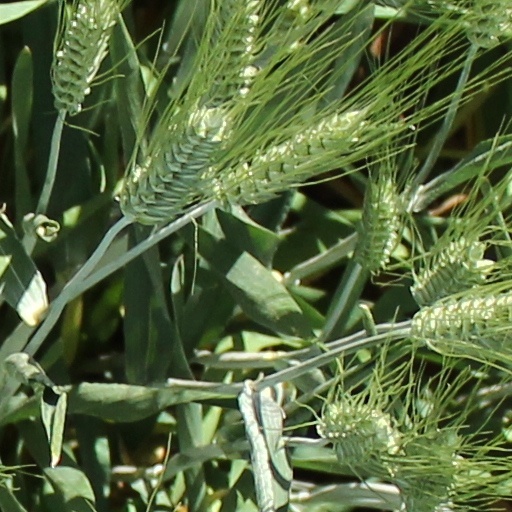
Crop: wheat